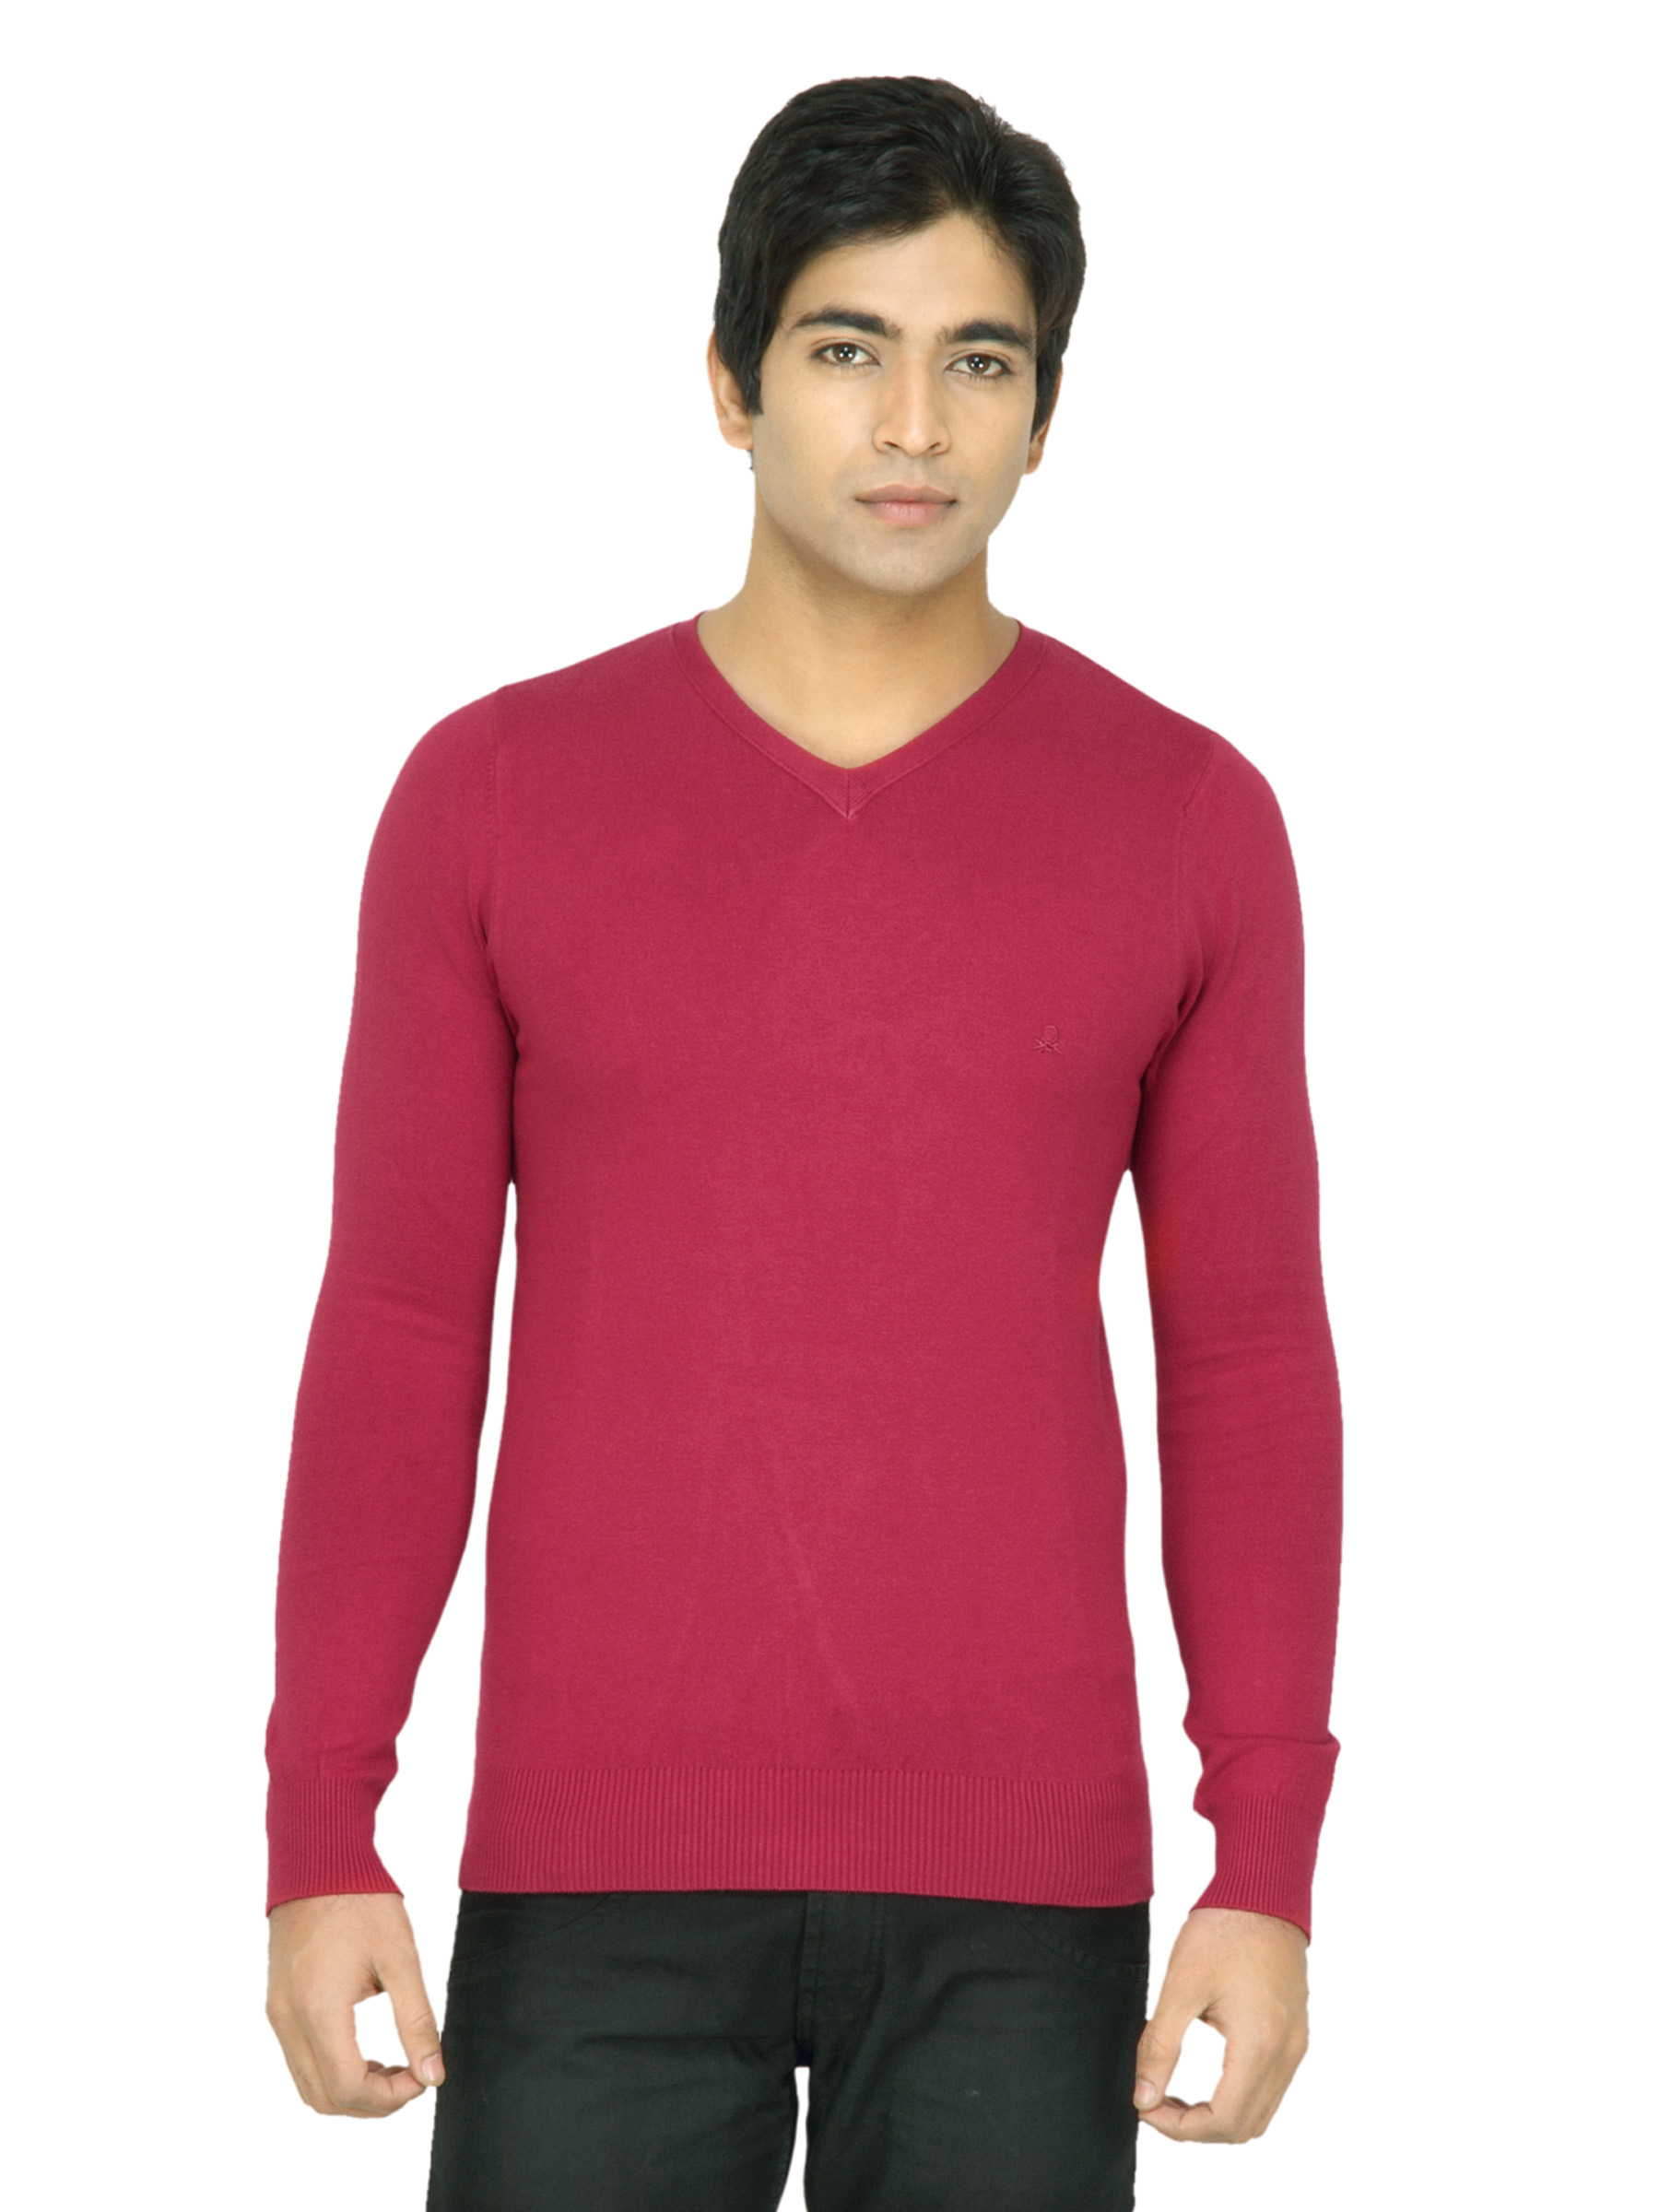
United Colors of Benetton Men Solid Red Sweater
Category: Apparel / Topwear / Sweaters
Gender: Men
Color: Red
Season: Fall 2011
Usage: Casual